Wirfin Obispo

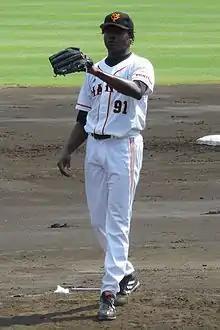
Obispo with the Yomiuri Giants

Wirfin Yobany Obispo Vargas (born September 26, 1984) is a Dominican professional baseball pitcher for the Caliente de Durango of the Mexican League. He has previously played in Nippon Professional Baseball (NPB) for the Yomiuri Giants of the Central League (2007–2010) and Hokkaido Nippon Ham Fighters of the Pacific League (2011).